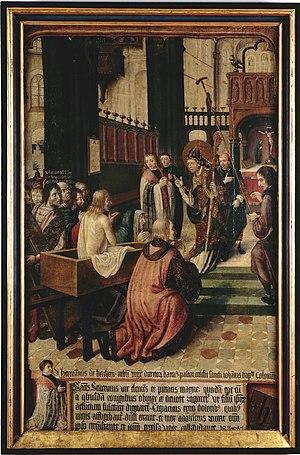
Maître de la Légende de sainte Ursule - Cycle de saint Séverin - 10. Résurrection d'un mort
Le Maître de la Légende de sainte Ursule, aussi appelé Maître du Cycle de sainte Ursule, est un peintre anonyme gothique tardif qui a travaillé à Cologne à la fin du XVᵉ siècle. On le compte parmi les représentants de l'école de Cologne. Le maître doit son nom de convention à l'une de ses œuvres les plus imposantes, une narration de la légende de sainte Ursule en dix-neuf grands panneaux.